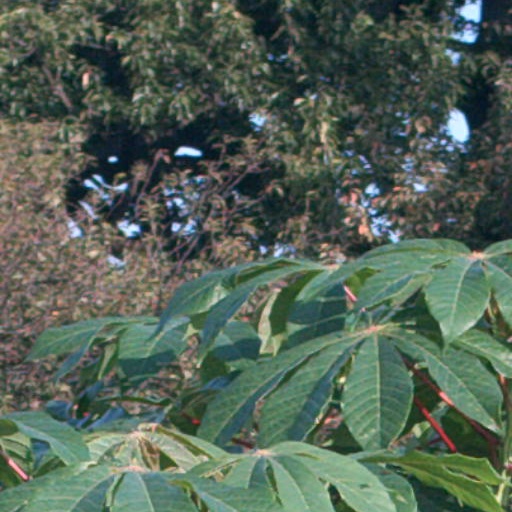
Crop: cassava